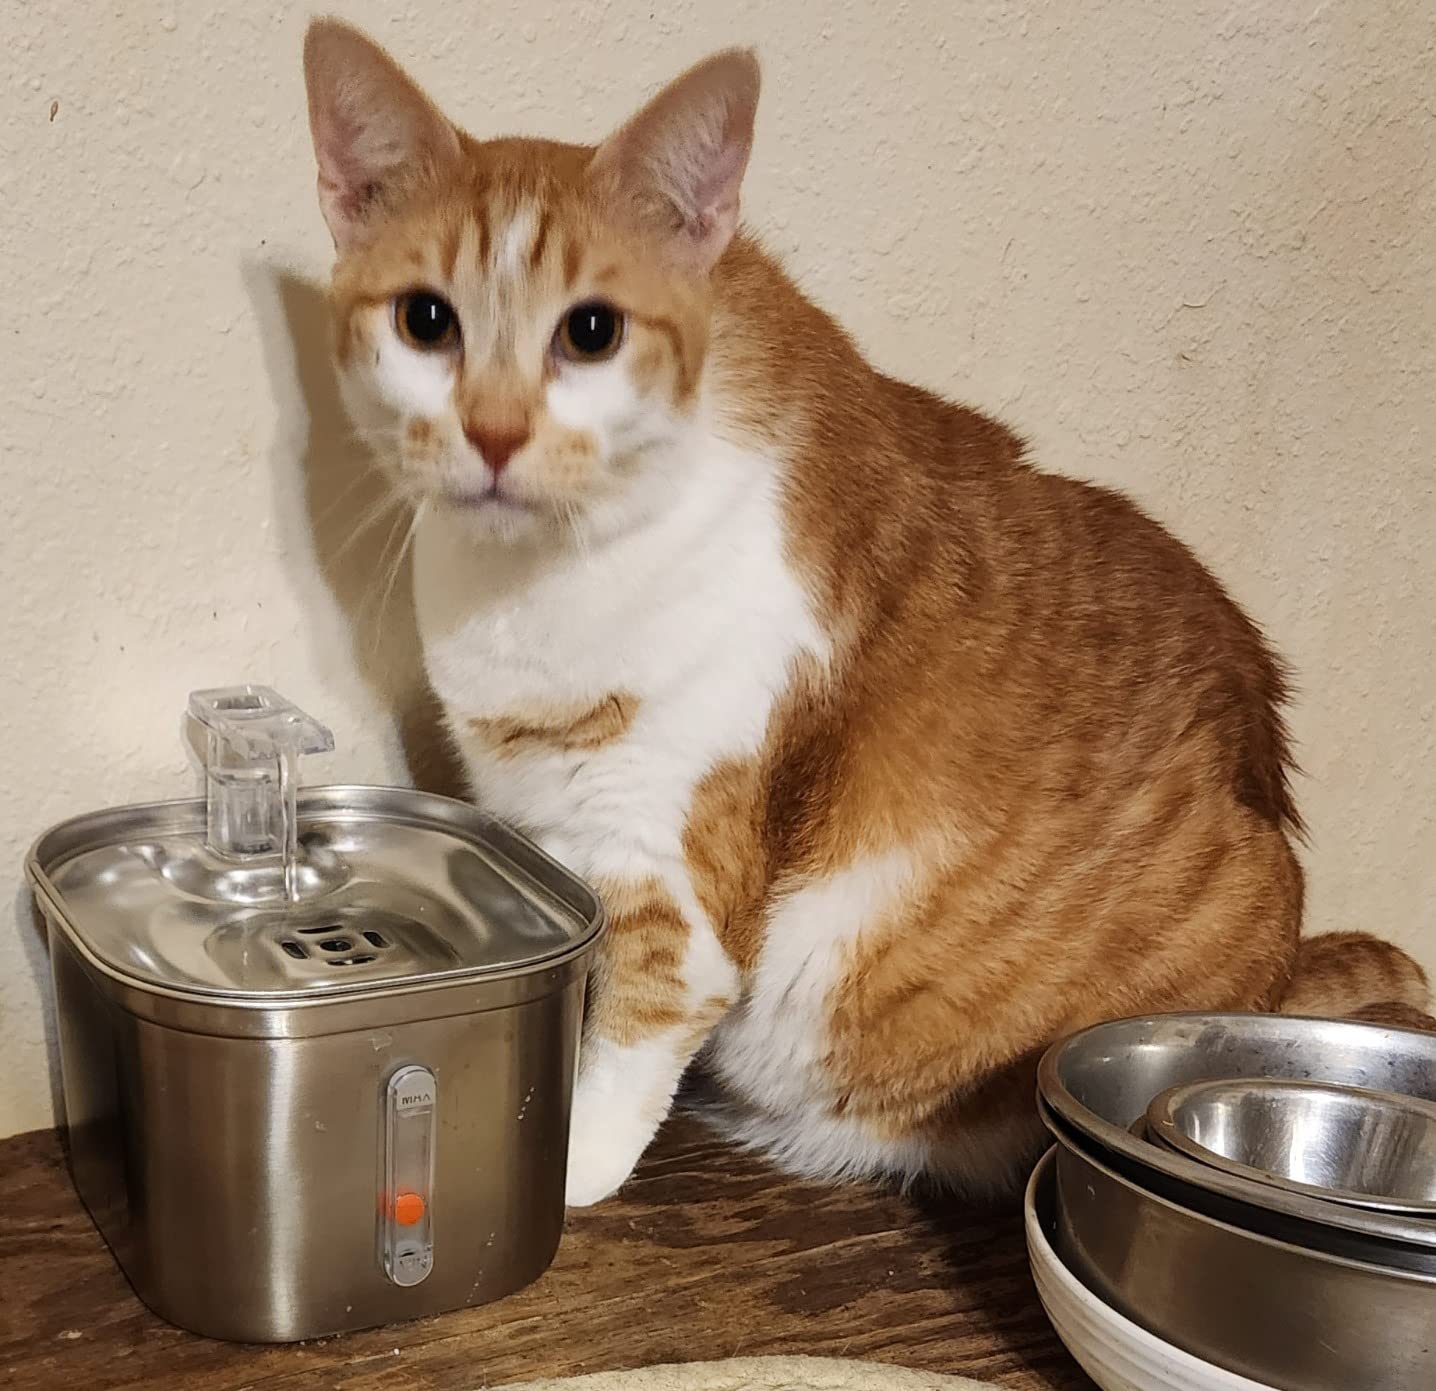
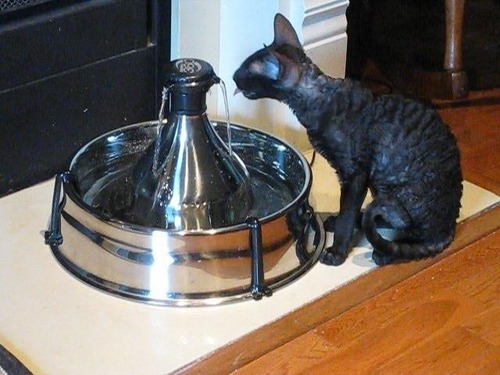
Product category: items_bowl
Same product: no